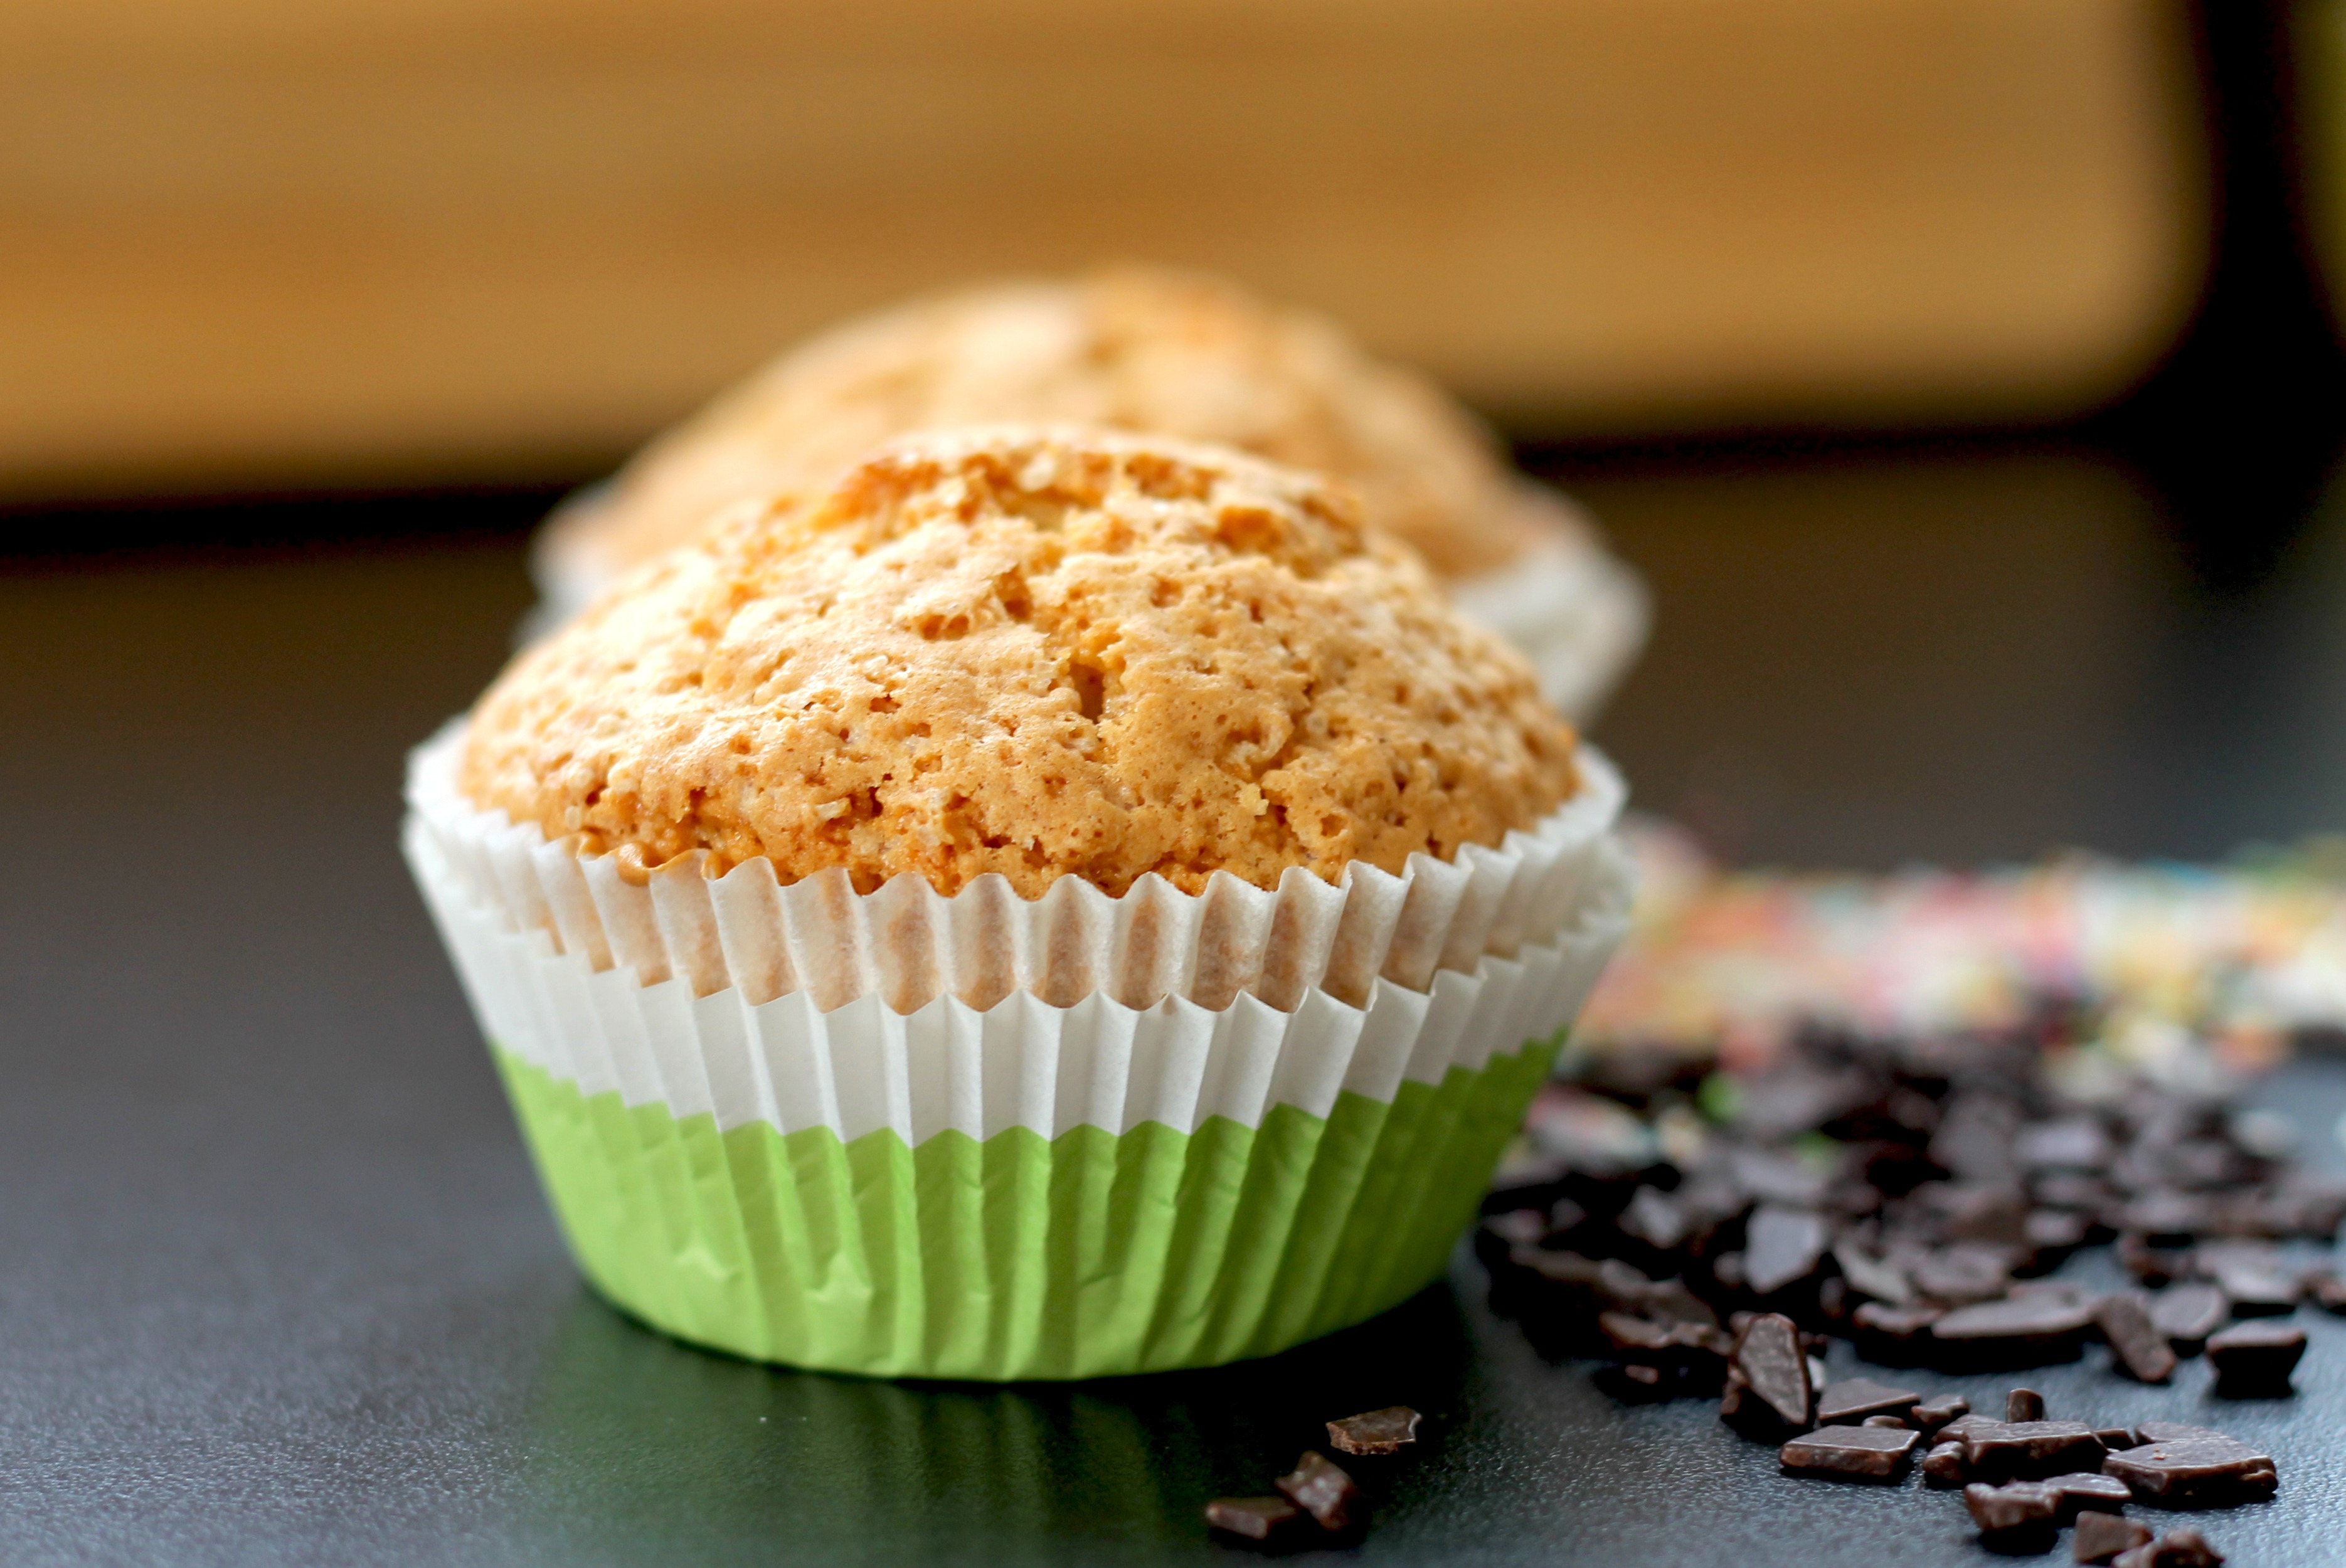
table, sweet, food, produce, brown, chocolate, cupcake, baking, dessert, delicious, cake, baked, muffin, icing, bright, tasty, snacks, foods, flakes, cupcakes, edible, muffins, baked goods, cakes, flavor, buttercream, servings